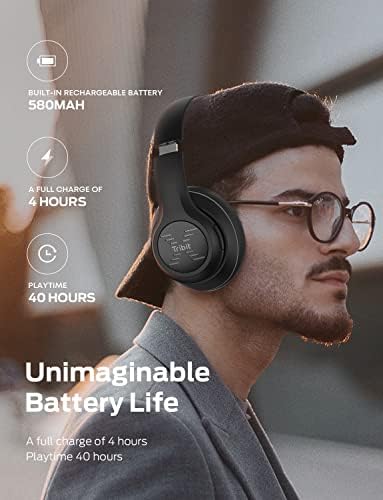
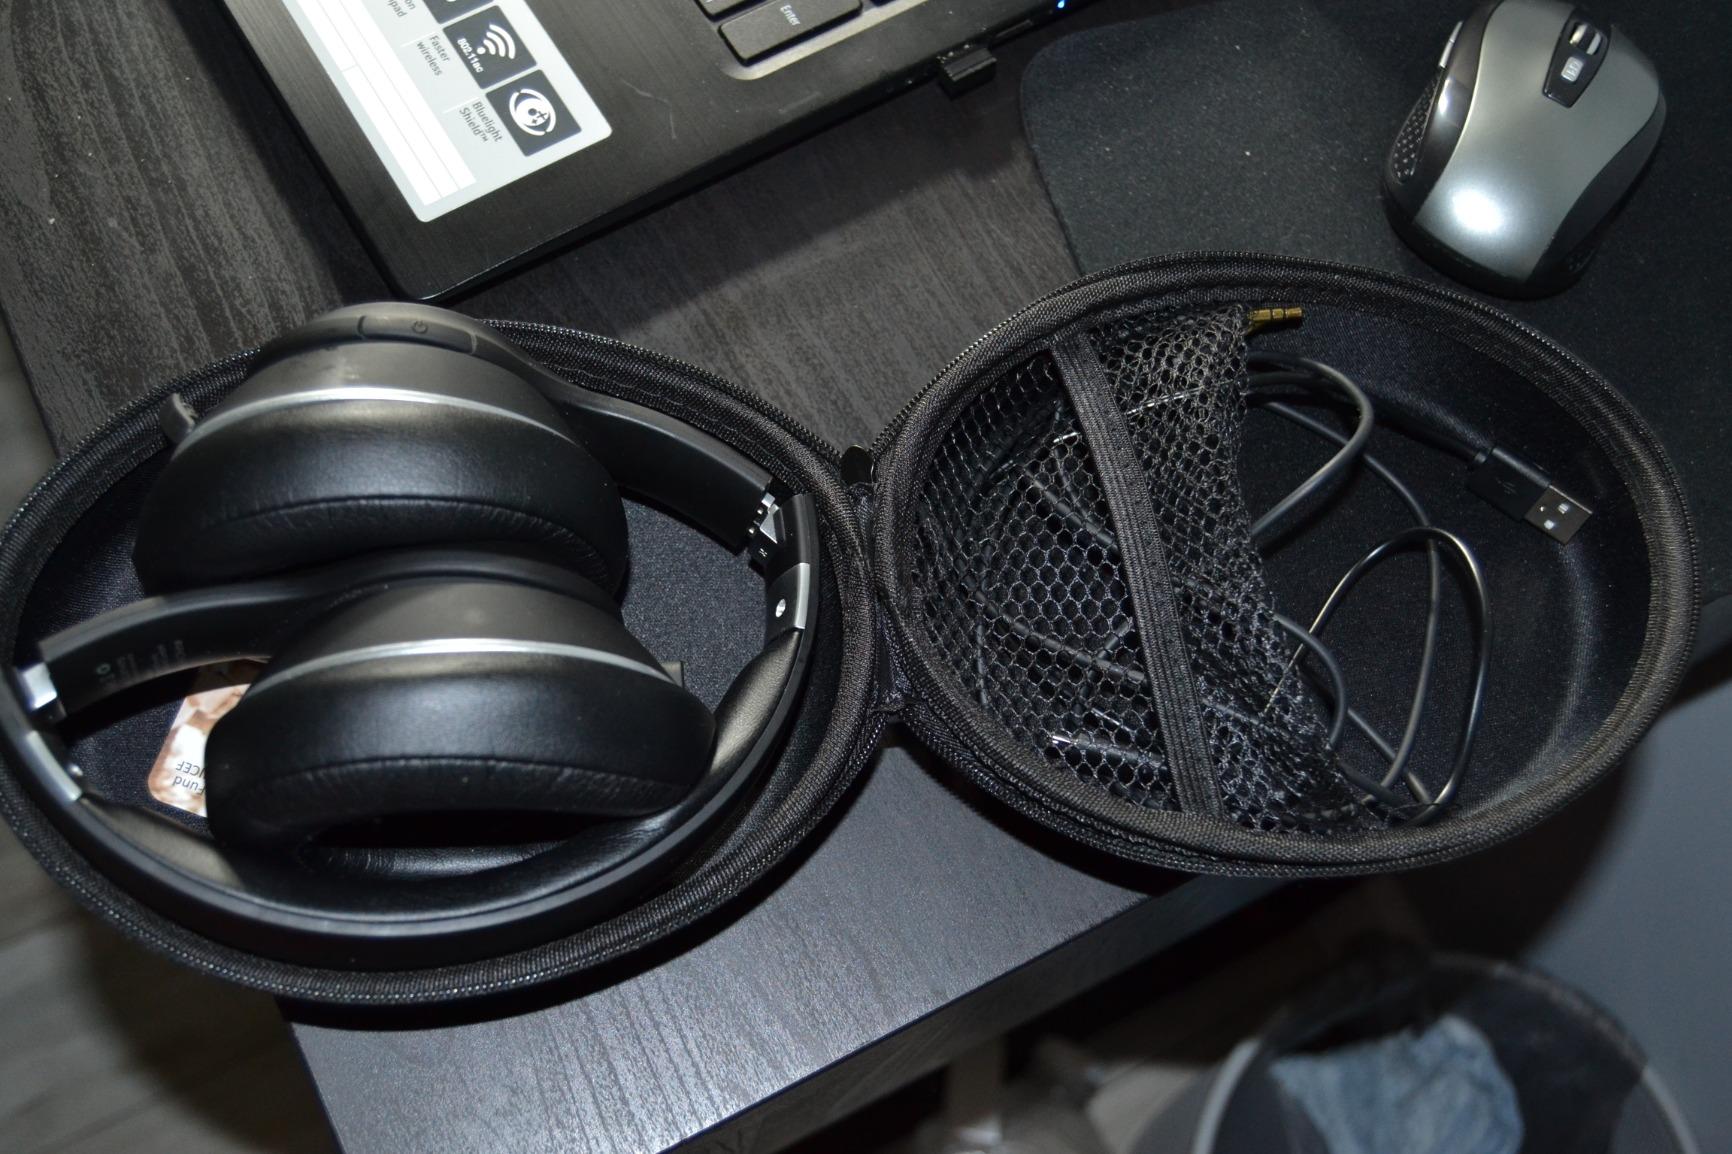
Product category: headphones
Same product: yes